History of music in Paris

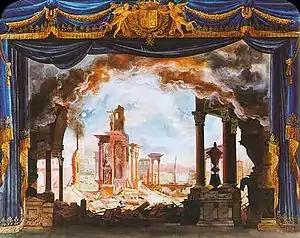
Set for the opera "Le Siège de Corinthe" by Rossini (1827)

Music was also an important ingredient of the enormous public festivals that were organized by the Revolutionary governments, usually on the Champ de Mars, which was transformed into an immense outdoor theater to host these spectacles. The first was the "Fête de la Fédération" on 14 July 1790, a festival marking the first anniversary of the taking of the Bastille. The "fêtes" began in the morning with the ringing of church bells and firing of cannons; patriotic songs were sung throughout the ceremonies, which always concluded with a concert by the musicians of the National Guard and a ball in the streets. The last of the great festivals was the Festival of the Supreme Being, organized on June 8, 1794, by Robespierre, as a substitute for traditional religious celebrations; it had singers and choirs surrounding an artificial mountain crowned by the Tree of Liberty. Robespierre's role in the event did not entirely please the audience; he was arrested and executed a few weeks later.